Galicia (Spain)

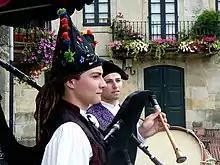
Galician pipers

Galicia's main airport is Santiago de Compostela Airport. Having been used by 2,083,873 passengers in 2014, it connects the Galician capital with cities in Spain as well as several major European cities. There are two other domestic airports in Galicia: A Coruña Airport – Alvedro and Vigo-Peinador Airport.